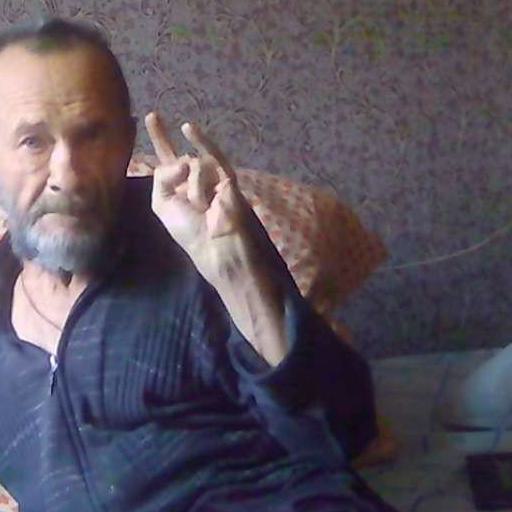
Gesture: rock